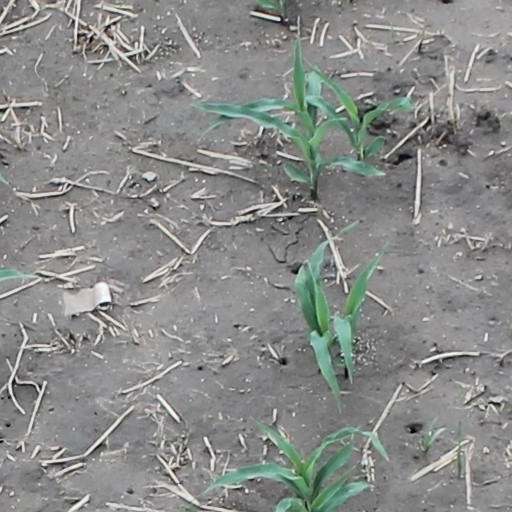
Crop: maize; corn